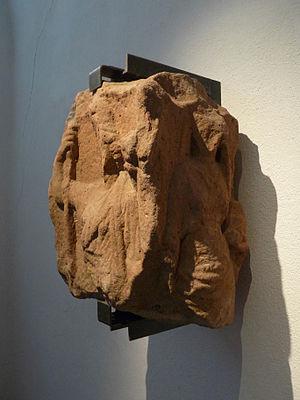
Stèle à quatre dieux
Leutenheim est une commune française située dans le département du Bas-Rhin, en région Grand Est.